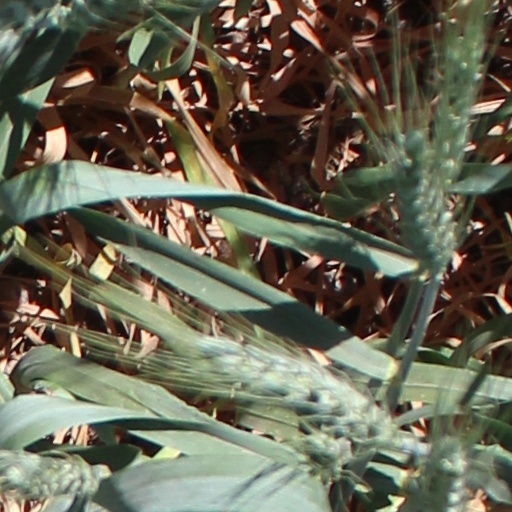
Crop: wheat